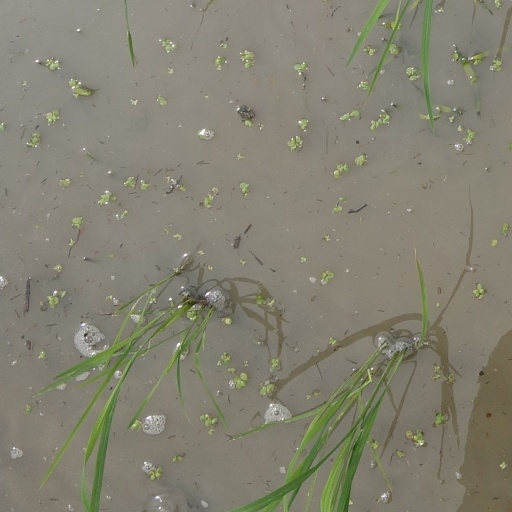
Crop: rice